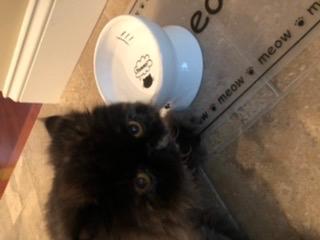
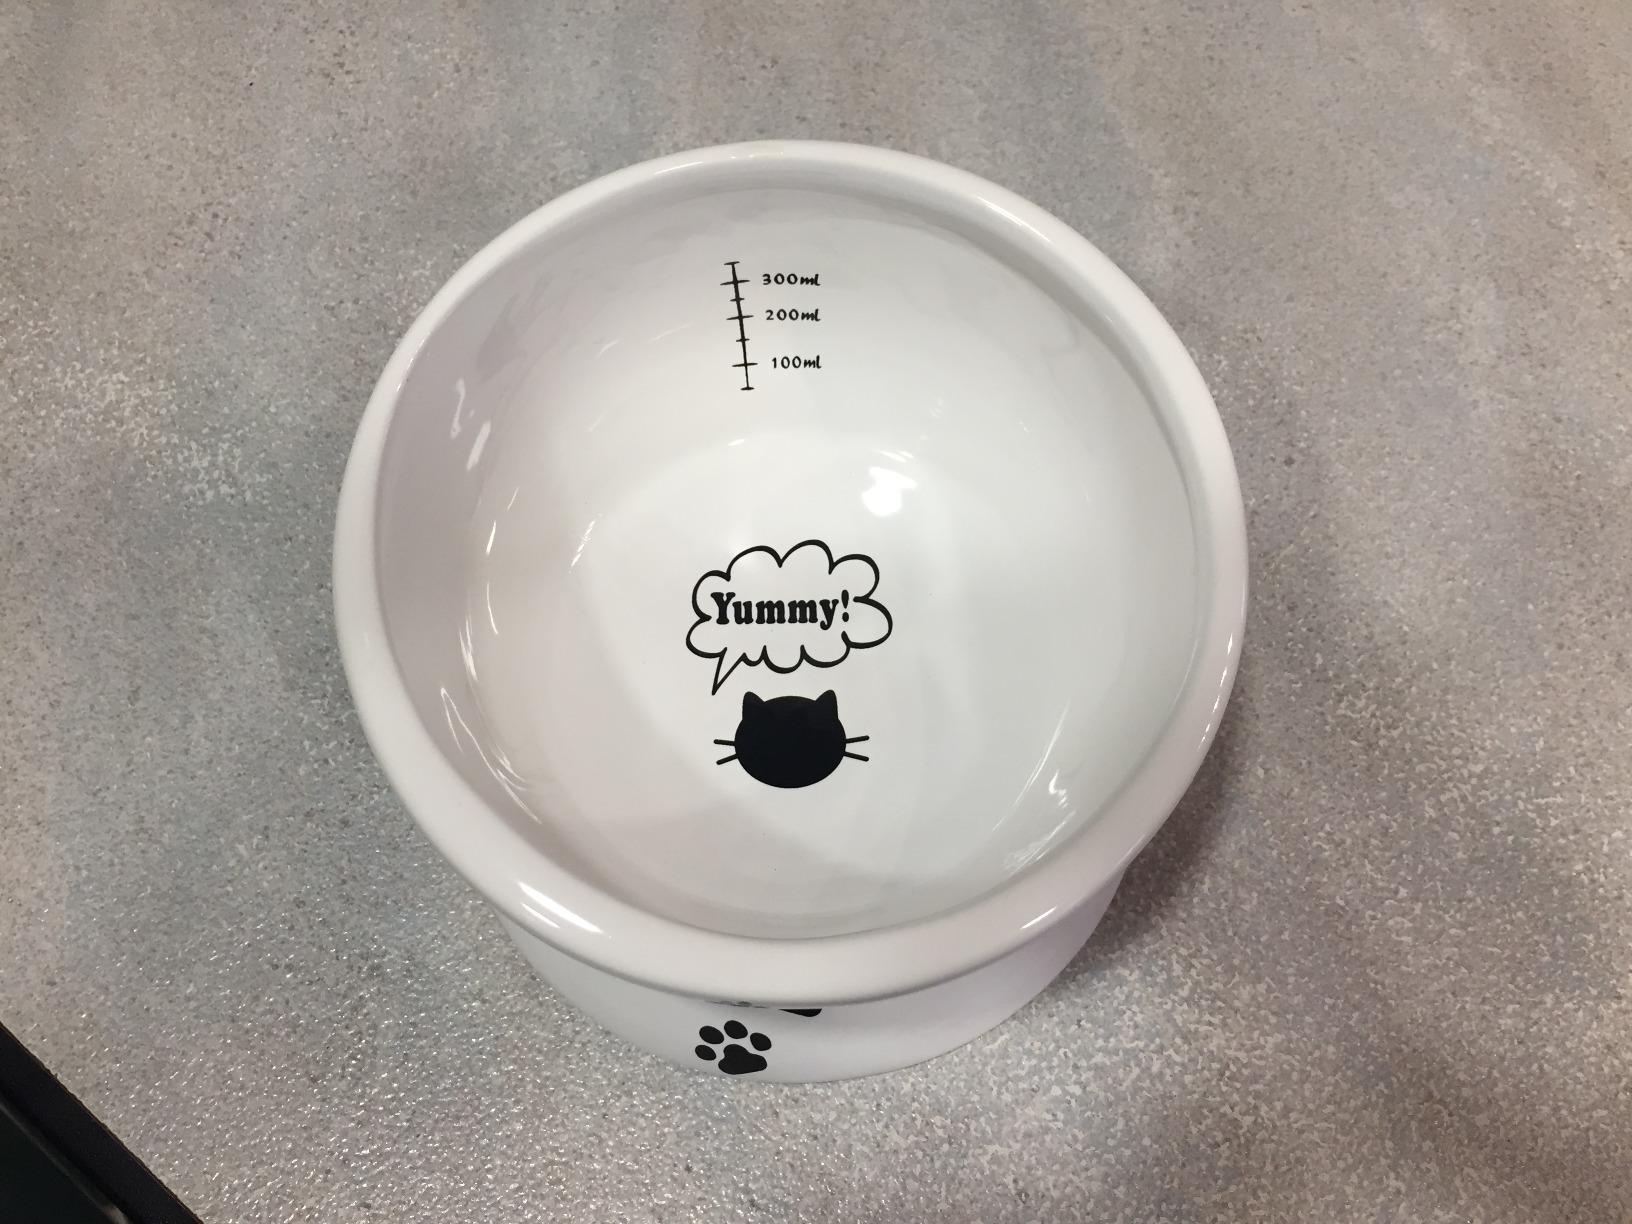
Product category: items_bowl
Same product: yes